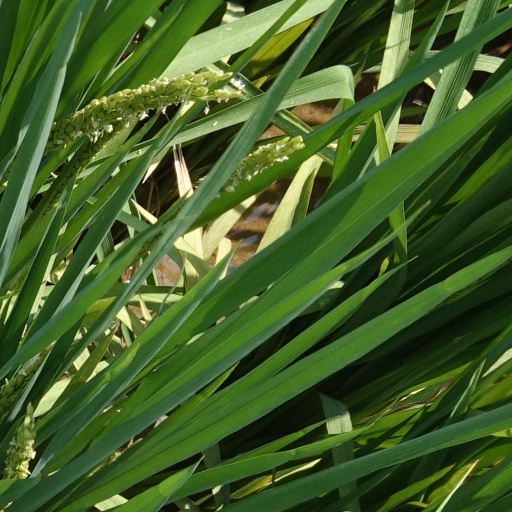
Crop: rice